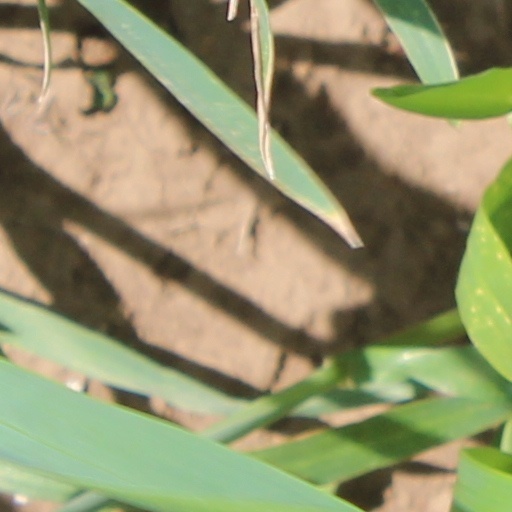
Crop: wheat